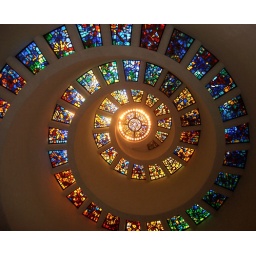
The looping stained glass window on the ceiling of the Chapel of Thanksgiving in downtown Dallas.